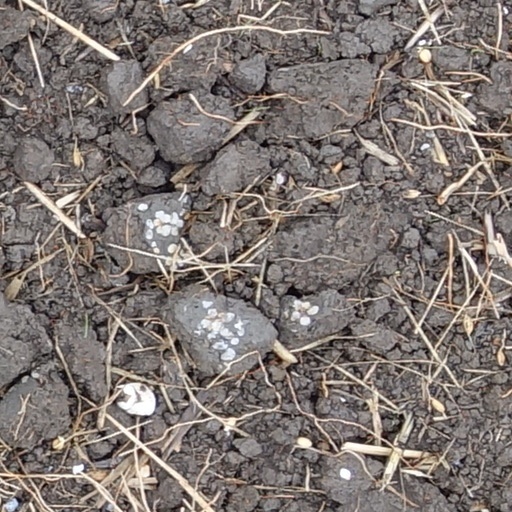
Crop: wheat